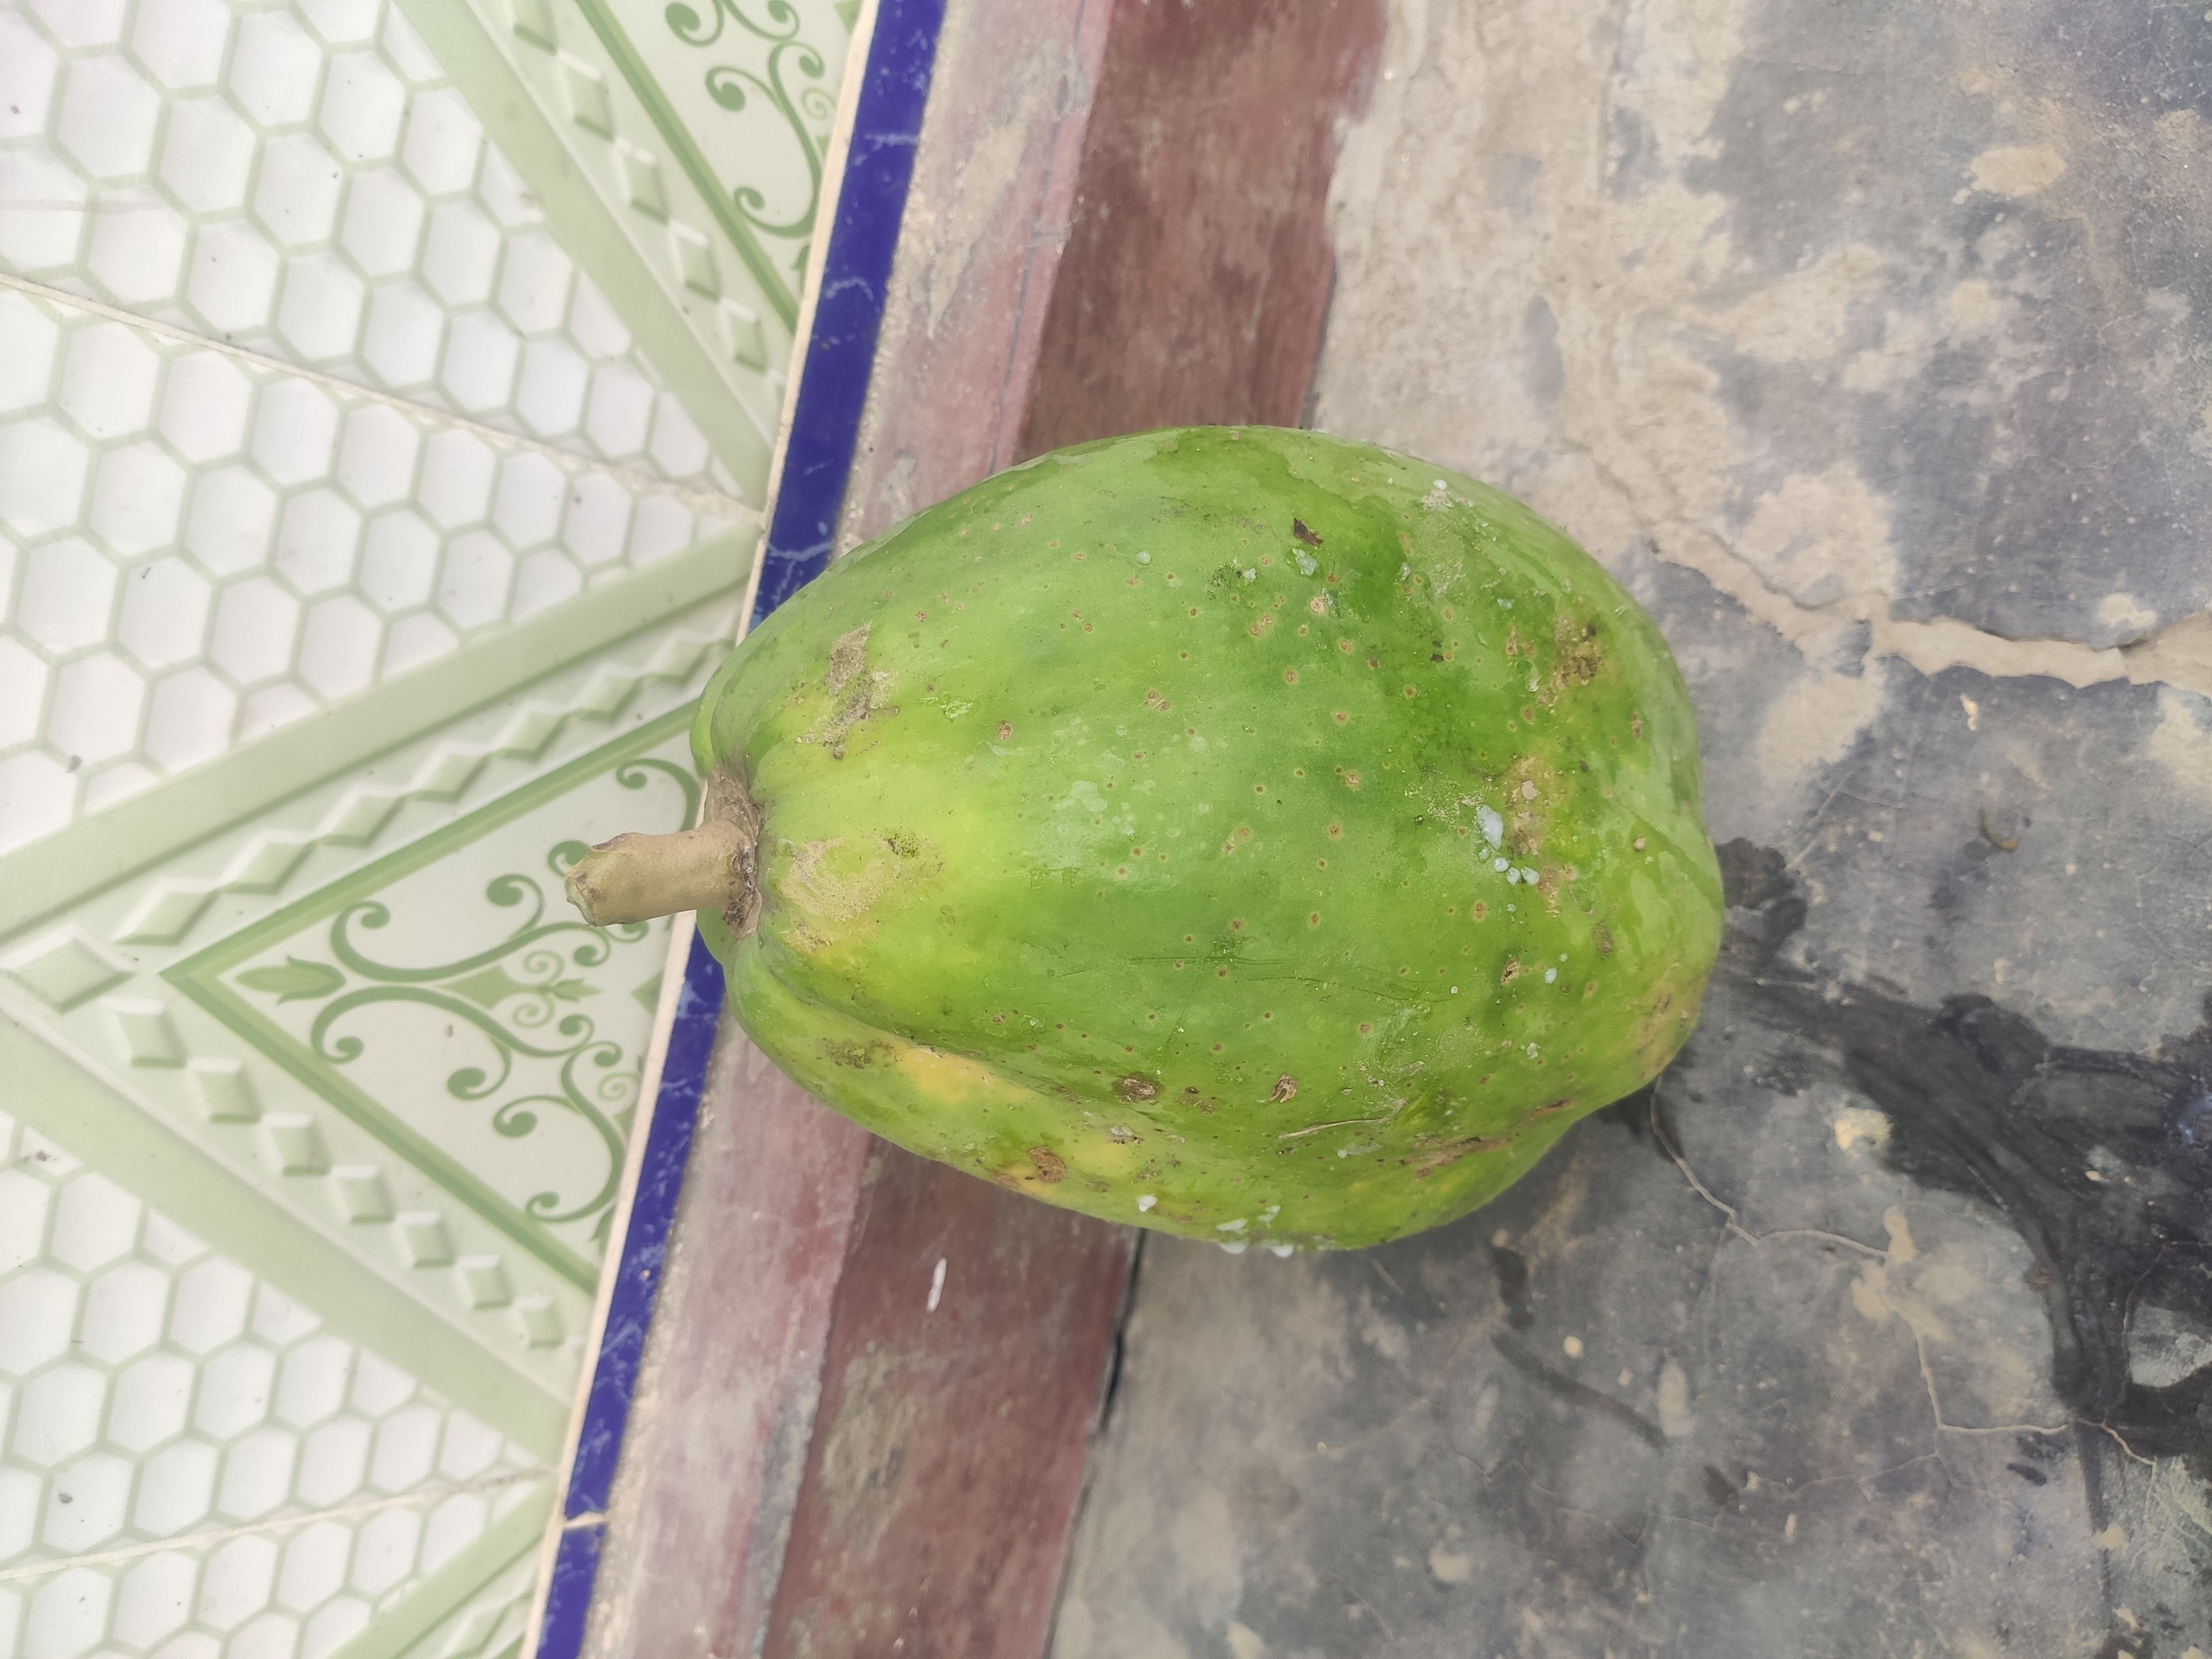
Fruit: papayas
Grade: 1st-grade